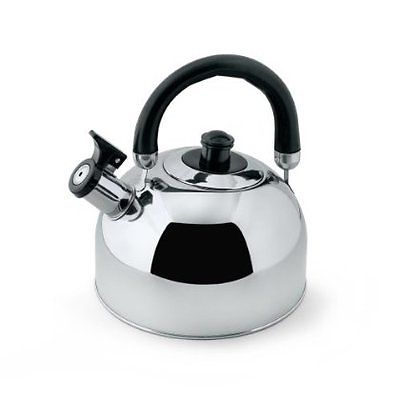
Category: kettle